Denis Aksenov

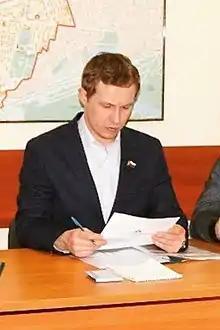

Denis Sergeevich Aksenov (born 23 December 1986, in Moscow) is a Russian political and public figure. Since 11 September 2017, Aksenov has served as the municipal Deputy of the Moscow district Perovo and is former chairman of the youth chamber at the Moscow City Duma.